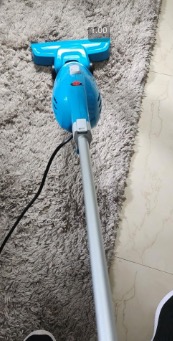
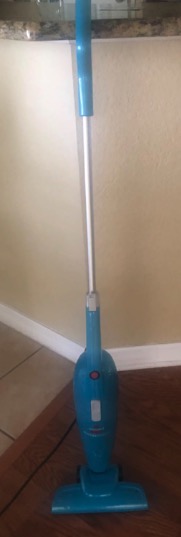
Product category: items_vacuum
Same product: yes